1998 Food City 500

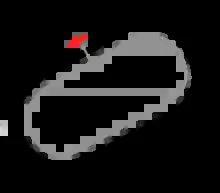
The layout of Bristol Motor Speedway, the venue where the race was held.

The Bristol Motor Speedway, formerly known as Bristol International Raceway and Bristol Raceway, is a NASCAR short track venue located in Bristol, Tennessee. Constructed in 1960, it held its first NASCAR race on July 30, 1961. Despite its short length, Bristol is among the most popular tracks on the NASCAR schedule because of its distinct features, which include extraordinarily steep banking, an all concrete surface, two pit roads, and stadium-like seating. It has also been named one of the loudest NASCAR tracks.